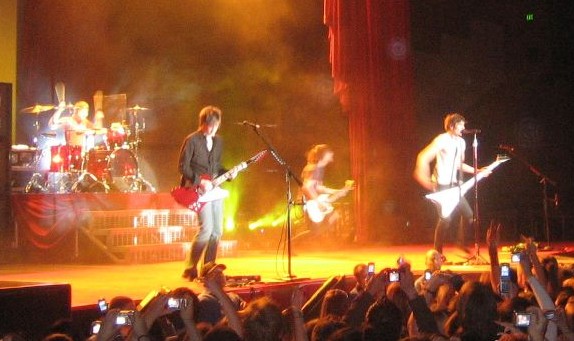
ดิออล-อเมริกันรีเจกส์

ดิออล-อเมริกันรีเจกส์ () เป็นวงอเมริกันร็อก 4 ชิ้นจากสติลวอเตอร์ รัฐโอคลาโฮมา ก่อตั้งวงในปี 2001 ประกอบด้วยสมาชิกคือ ไทสัน ริตเตอร์ (ร้องนำและกีตาร์เบส) นิก วีลเลอร์ (กีตาร์) ไมค์ เคนเนอร์ตี (กีตาร์) และคริส เกย์เลอร์ (กลอง)
ผลงานสตูดิโออัลบั้มเปิดตัวชุด "The All-American Rejects" ออกจำหน่ายครั้งแรกในปี 2002 มีซิงเกิลดังอย่าง "Swing, Swing" อัลบั้มขายมากกว่า 1ล้านชุดในสหรัฐอเมริกาและได้รับรางวัลแผ่นเสียงทองคำขาวจากสถาบัน RIAA
อัลบั้มชุดที่ 2 ของวงชุด "Move Along" (2005) ทำให้วงประสบความสำเร็จในกระแสนิยม มีซิงเกิลฮิต 3 ซิงเกิลคือ "It Ends Tonight", "Dirty Little Secret" และ "Move Along" ซึ่งทั้ง "Dirty Little Secret" และ "It Ends Tonight" ก็สามารถติดท็อป 10 บนชาร์ตบิลบอร์ดฮอต 100 ส่วน "Move Along" ขึ้นชาร์ตสูงสุดอันดับ 15 โดย "Dirty Little Secret" และ "Move Along" ได้รับรางวัลแผ่นเสียงทองคำขาวคู่กับยอดการขายในระบบดิจิทัลถึง 2 ล้าน ในสหรัฐอเมริกา ส่วนอัลบั้ม "Move Along" เองมียอดขายในระดับแผ่นเสียงทองคำขาวคู่ในสหรัฐอเมริกา โดยสถาบัน RIAA
อัลบั้มชุดที่ 3 "When the World Comes Down" ออกวางขายเมื่อ 16 ธันวาคม ค.ศ. 2008 มีซิงเกิลแรกคือ "Gives You Hell" เป็นที่นิยมในระดับนานาชาติ เพลงนี้ขึ้นชาร์ตสูงสุดอันดับ 4 บนบิลบอร์ดฮอต 100 และอันดับ 2 บนชาร์ตป็อป 100 เช่นเดียวกับในสหราชอาณาจักรบนยูเคซิงเกิลส์ชาร์ต ที่ติดท็อป 20 และอันดับ 3 บน Australian ARIA Singles chart
อัลบั้มชุดที่ 4 "Kids in the Street" ออกจำหน่ายวันที่ 26 มีนาคม ค.ศ. 2012 มีซิงเกิลคือ "Someday's Gone" และ "Beekeeper's Daughter" โดยเป็นแนว Alternative Rock ที่มีกลิ่นอาย Pop
== อ้างอิง ==
หมวดหมู่:กลุ่มดนตรีป็อปสัญชาติอเมริกัน
หมวดหมู่:กลุ่มดนตรีร็อกสัญชาติอเมริกัน
หมวดหมู่:บุคคลจากรัฐโอคลาโฮมา
หมวดหมู่:กลุ่มดนตรีที่ก่อตั้งในปี พ.ศ. 2544